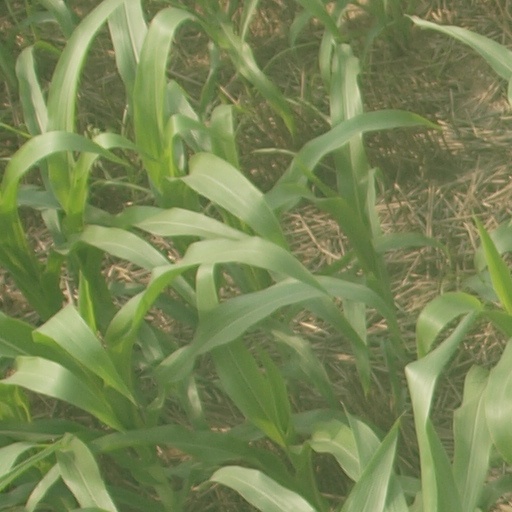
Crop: maize; corn